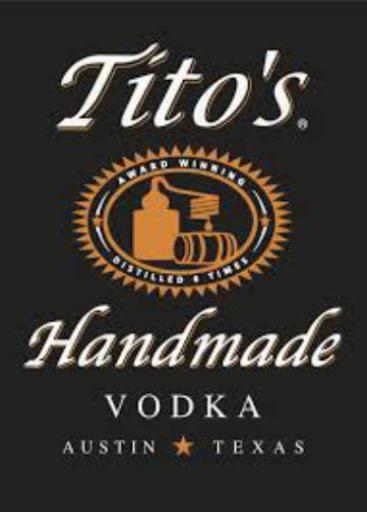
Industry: Food